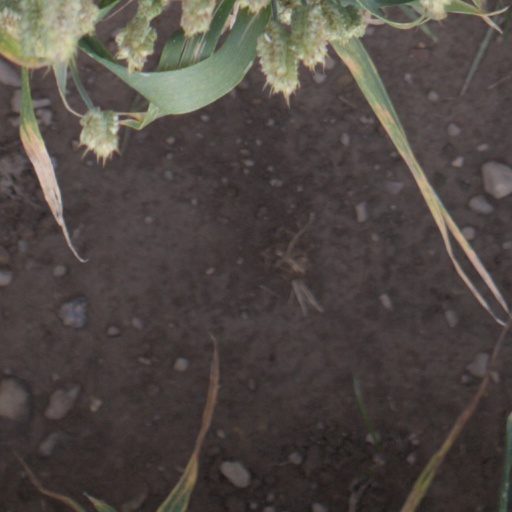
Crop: wheat